Osamu Kudō

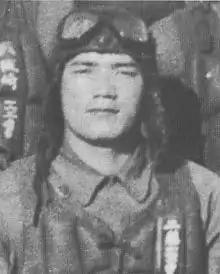
Kudō in 1938 or 1939 while serving on the aircraft carrier "Kaga"

was an officer and ace fighter pilot in the Imperial Japanese Navy (IJN) during the Second Sino-Japanese War and the Pacific theater of World War II. In aerial combat over China and the Pacific, he was officially credited with destroying seven enemy aircraft. Kudō was killed in action while participating in an air attack on Broome, Australia on 3 March 1942. He was shot down by ML-KNIL Lieutenant Gus Winckel, who had dismounted the 7.99mm machine gun from his Lockheed Lodestar and balanced it on his shoulder while firing.